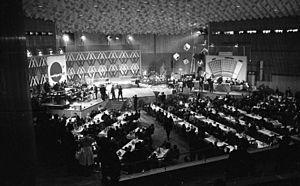
La salle Beethoven est une salle de concerts et de représentations de la ville de Bonn, placée sous la protection des monuments historiques. Elle est la troisième salle à y porter le nom de Ludwig van Beethoven, né à Bonn.